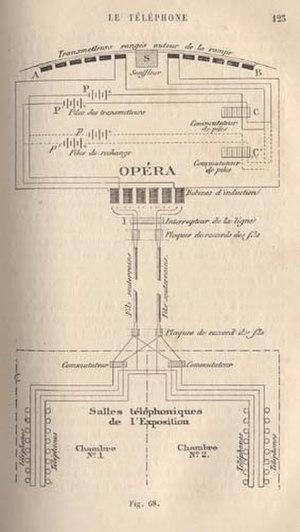
Le théâtrophone est une utilisation spécifique de la communication téléphonique en vue d'écouter un opéra à distance ; elle fut mise au point en 1881 par Clément Ader. Le développement de la TSF y mit un terme dans les années 1930.
Le son stéréophonique, plus communément appelé stéréo, est une méthode de reproduction sonore visant à reconstituer la répartition dans l'espace des sources d'origine.